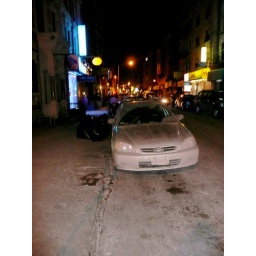
my beat up dirty car in the Bowery, NYC